Belgian Antarctic Expedition

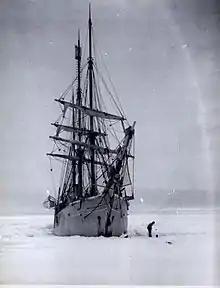
trapped in the ice

The "Belgica" expedition was poorly equipped and did not have enough winter clothing for every man on board. There was a shortage of food, and what there was lacked in variety. Penguins and seals were hunted and their meat stored before the onset of winter left the region devoid of wildlife. Warm clothing was improvised from the materials available. On 21 March 1898, Cook wrote: "We are imprisoned in an endless sea of ice ... We have told all the tales, real and imaginative, to which we are equal. Time weighs heavily upon us as the darkness slowly advances." Several weeks later, on 17 May, the perpetual darkness of polar night set in, and lasted until 23 July.